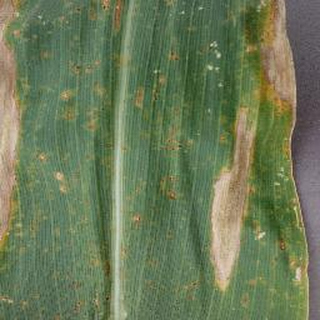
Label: corn_northern_leaf_blight